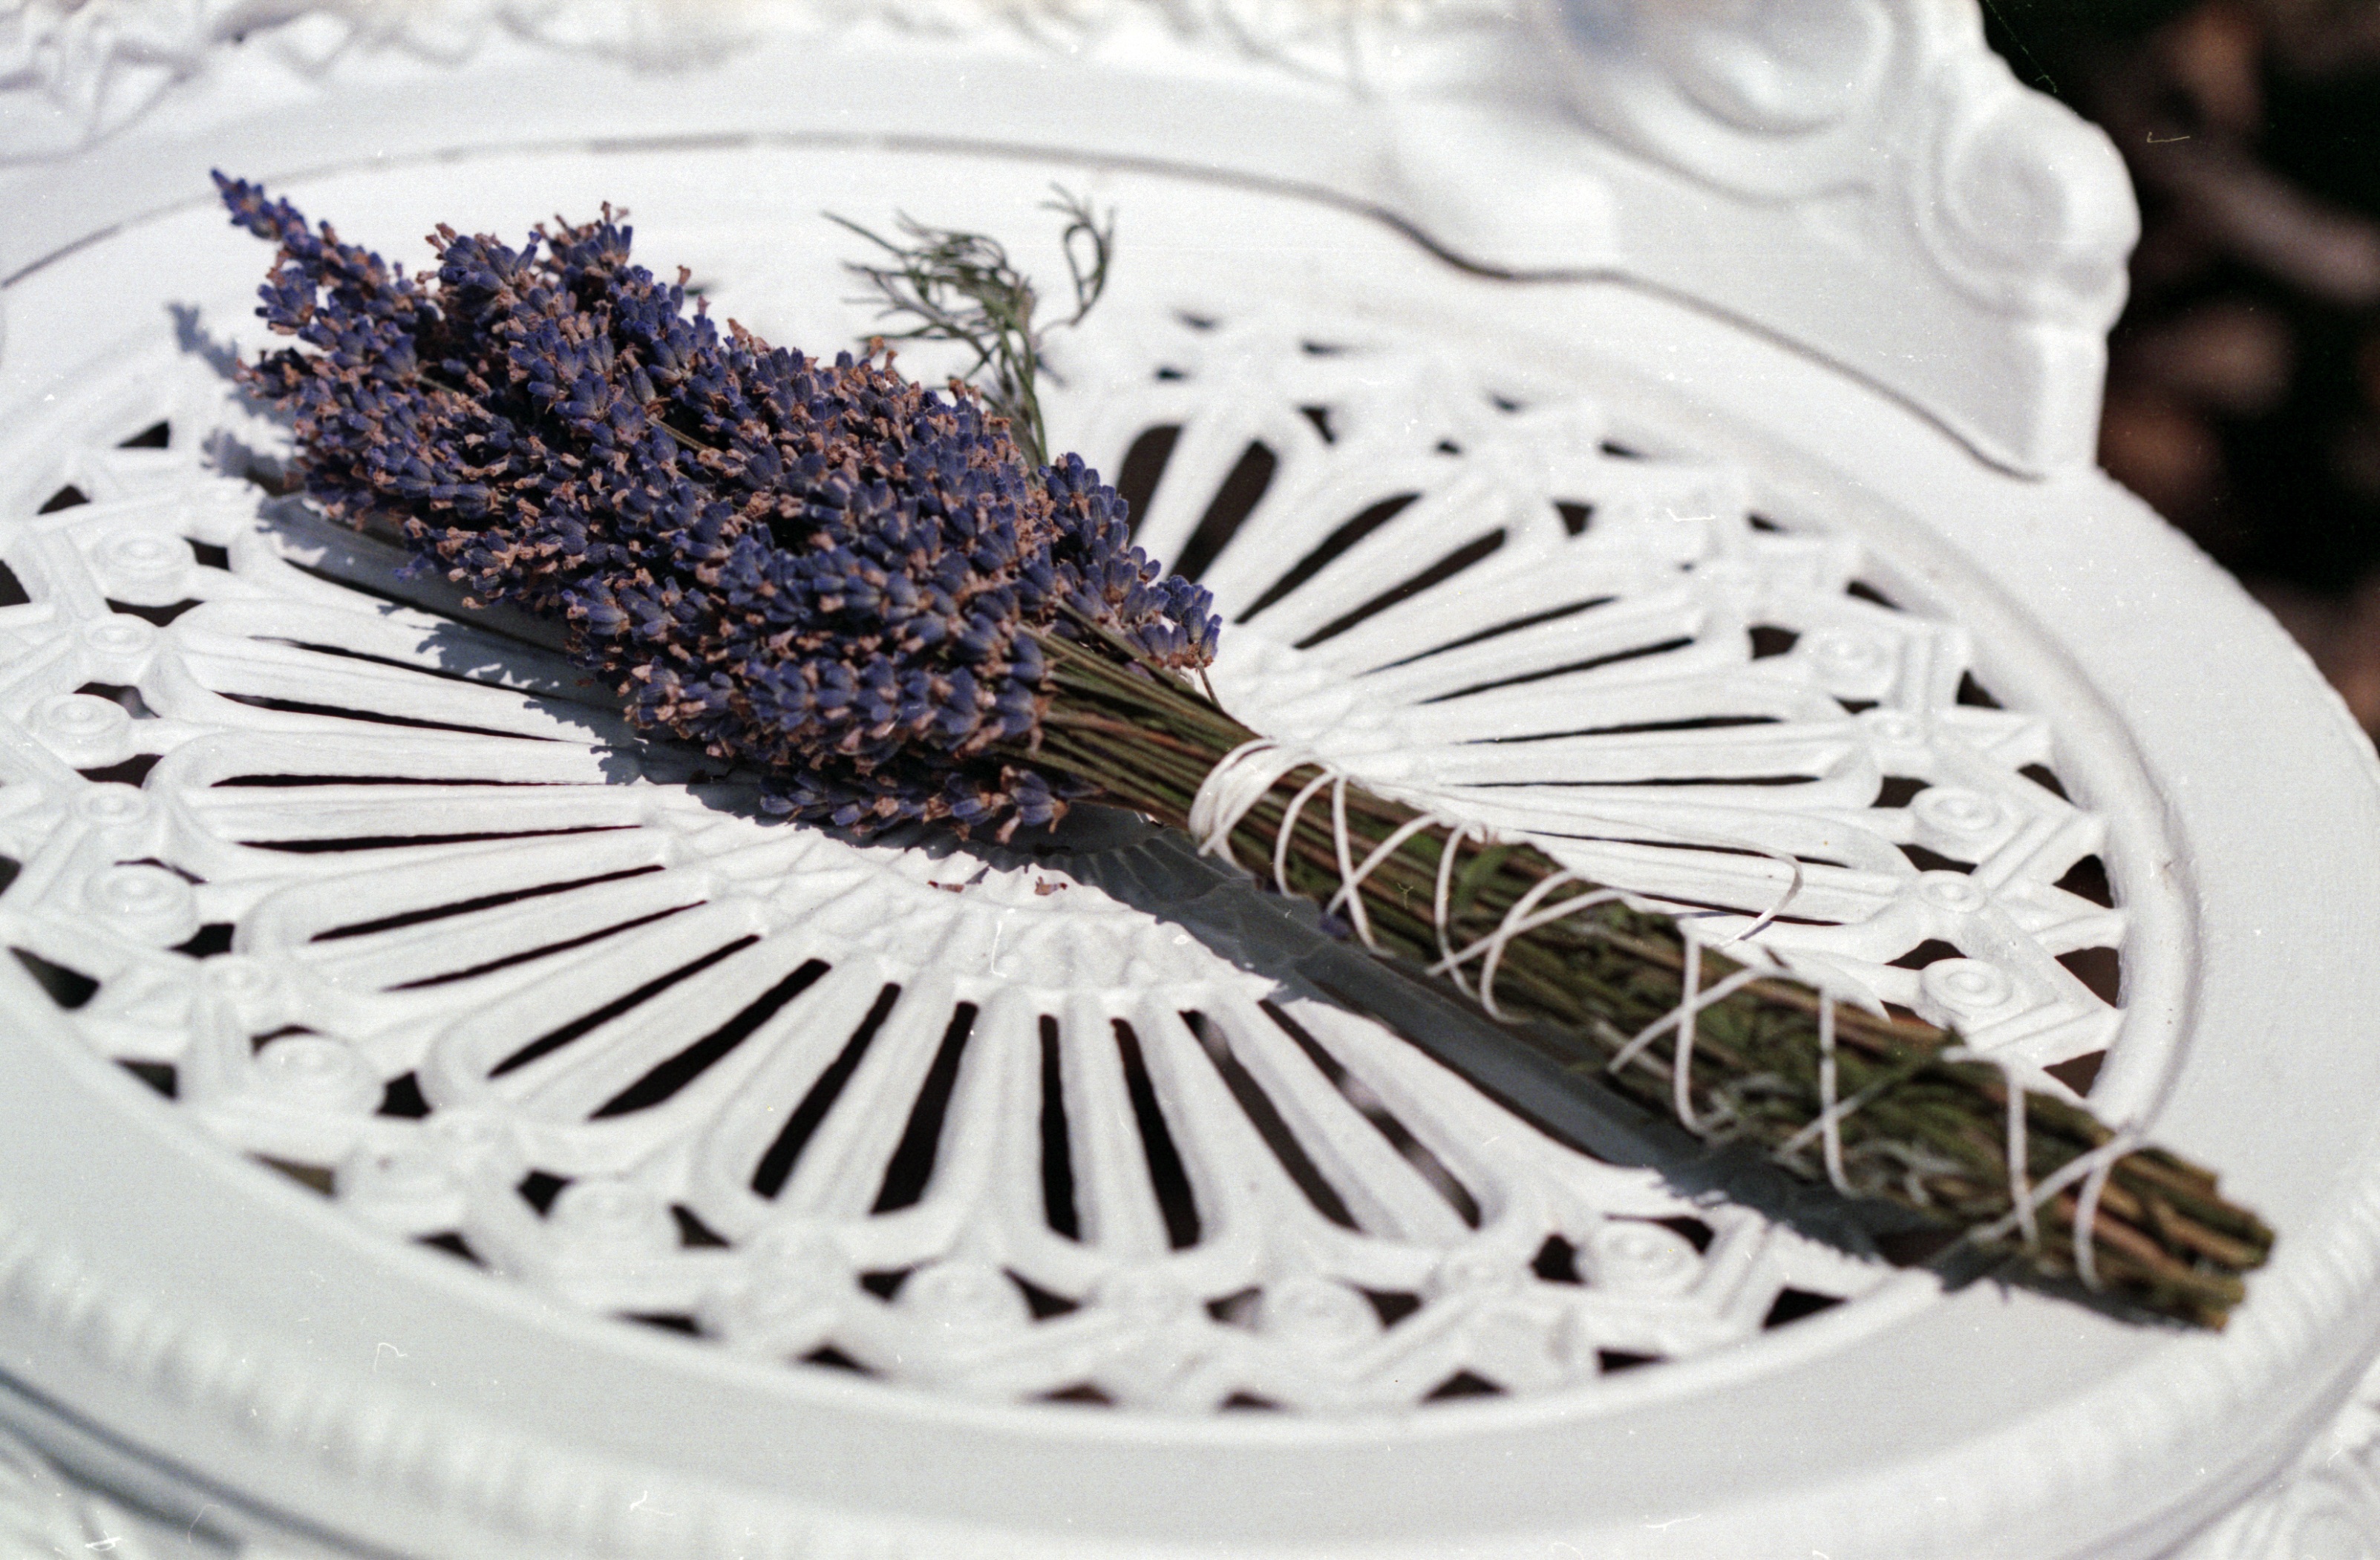
nature, plant, white, countryside, flower, bloom, chair, environment, rural, herb, scenic, natural, blooming, lavender, picturesque, fragrance, aromatherapy, lavender flower